Wolfsburg Castle

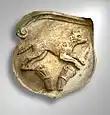
Wolf coat of arms over the entrance

The name "Wolfsburg" (literally "Wolf Castle") does not indicate that the region of the Vorsfelder Werder in which the castle is located had a large number of wolves, even though there were certainly wolves in the nearby wet meadows of the Drömling. The wolf that gave its name to the castle is a heraldic beast on the coat of arms of the von Bartensleben family who built the edifice.